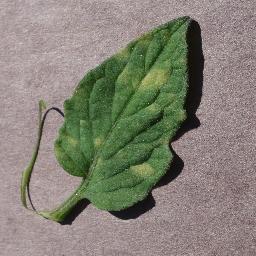
Label: Tomato___Leaf_Mold